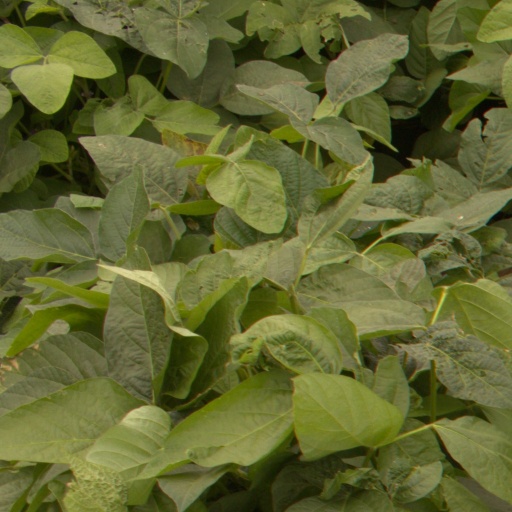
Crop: soybean